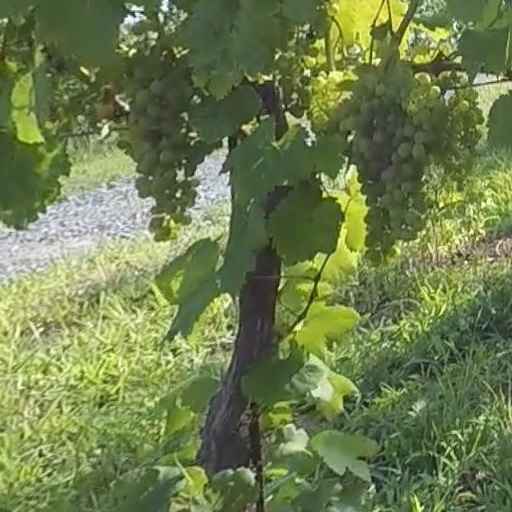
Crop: grape